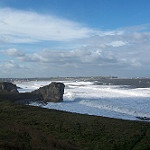
Scene: Outdoor